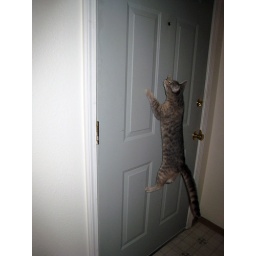
caught in the act of door jumping